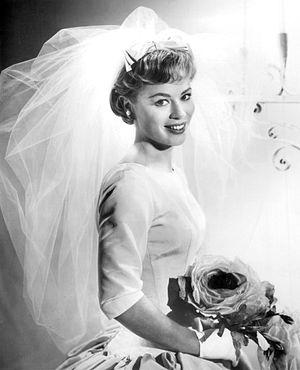
Abby Dalton est une actrice américaine née le 15 août 1932 à Las Vegas, Nevada. Elle est la mère de l'actrice Kathleen Kinmont.